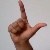
The image shows a hand gesture representing the letter 'L' in Indian Sign Language.